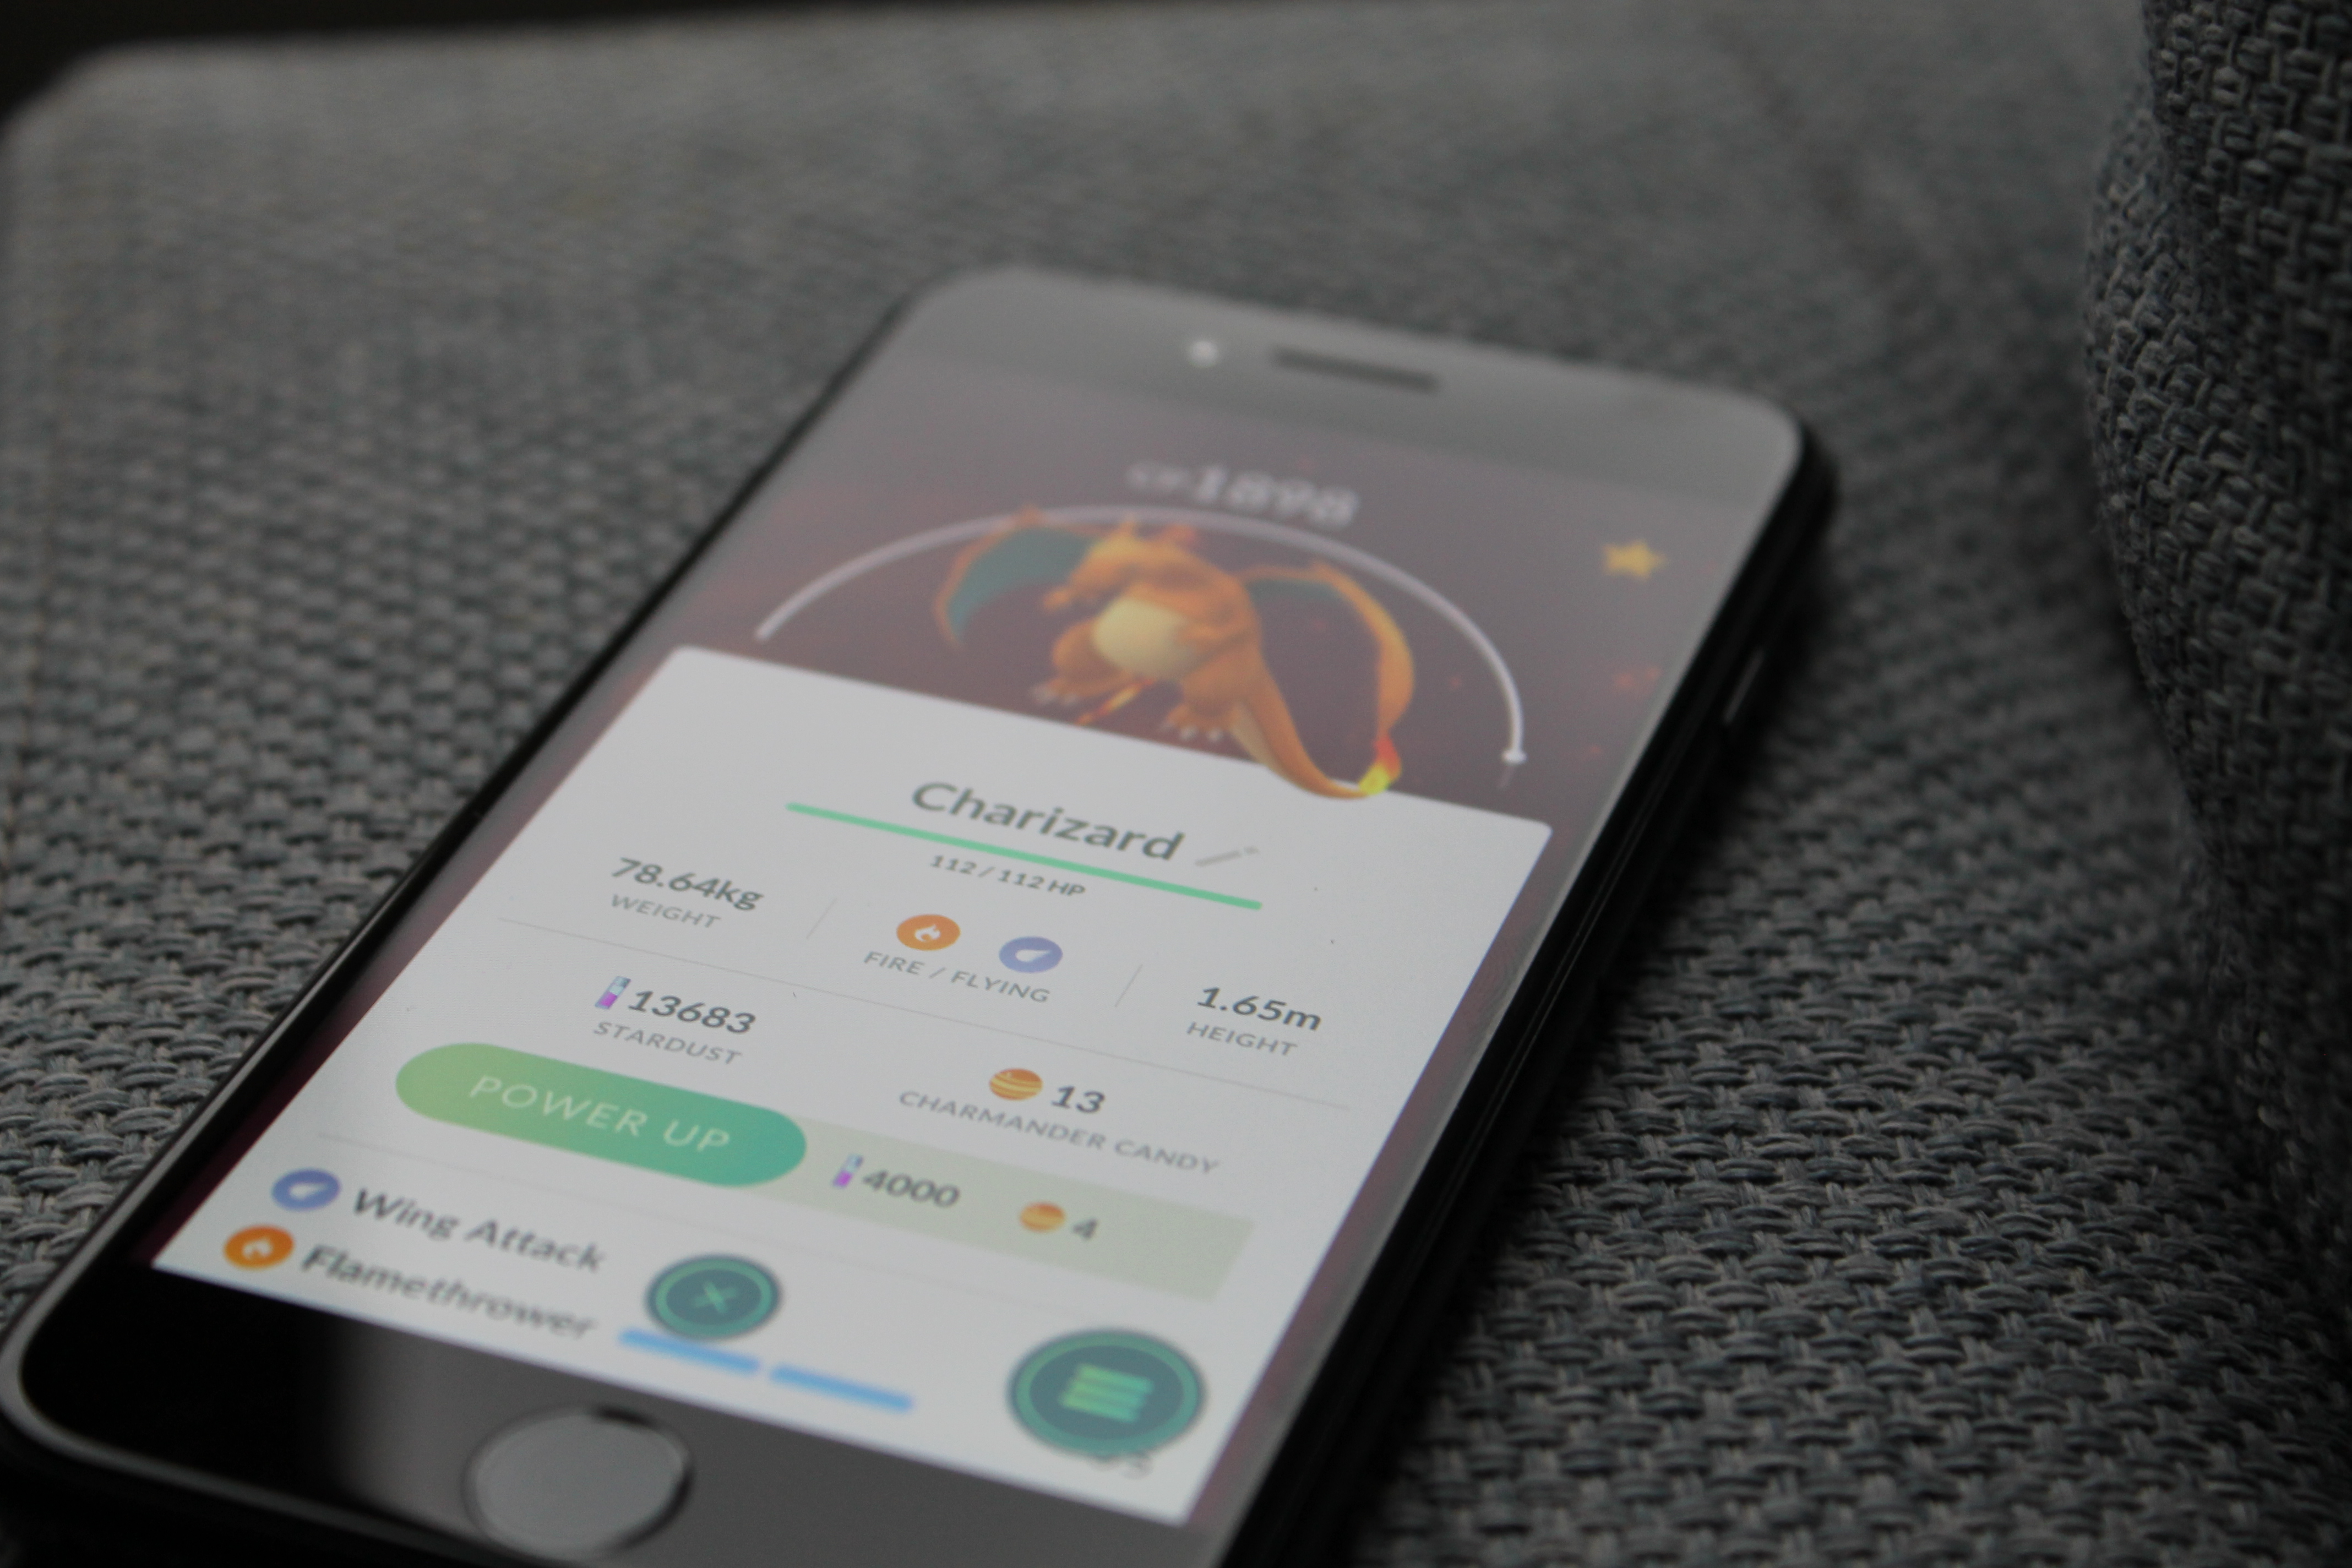
iphone, smartphone, screen, technology, game, number, internet, touch, phone, telephone, gadget, mobile phone, device, monitor, brand, product, electronics, display, cellphone, commerce, connection, pokemon go, pokemon, multimedia, wireless, screenshot, app, touch screen, portable, portable communications device, communication device, portable media player